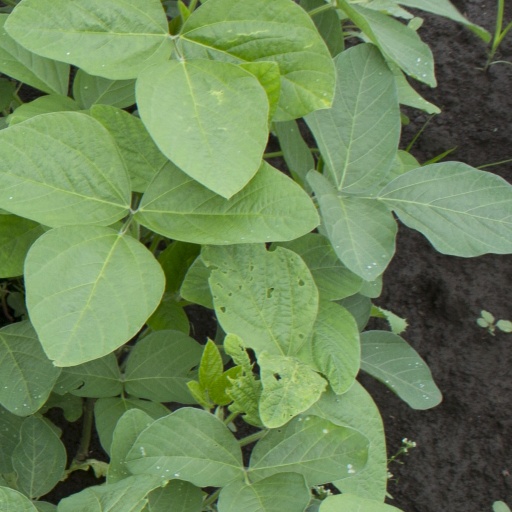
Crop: soybean